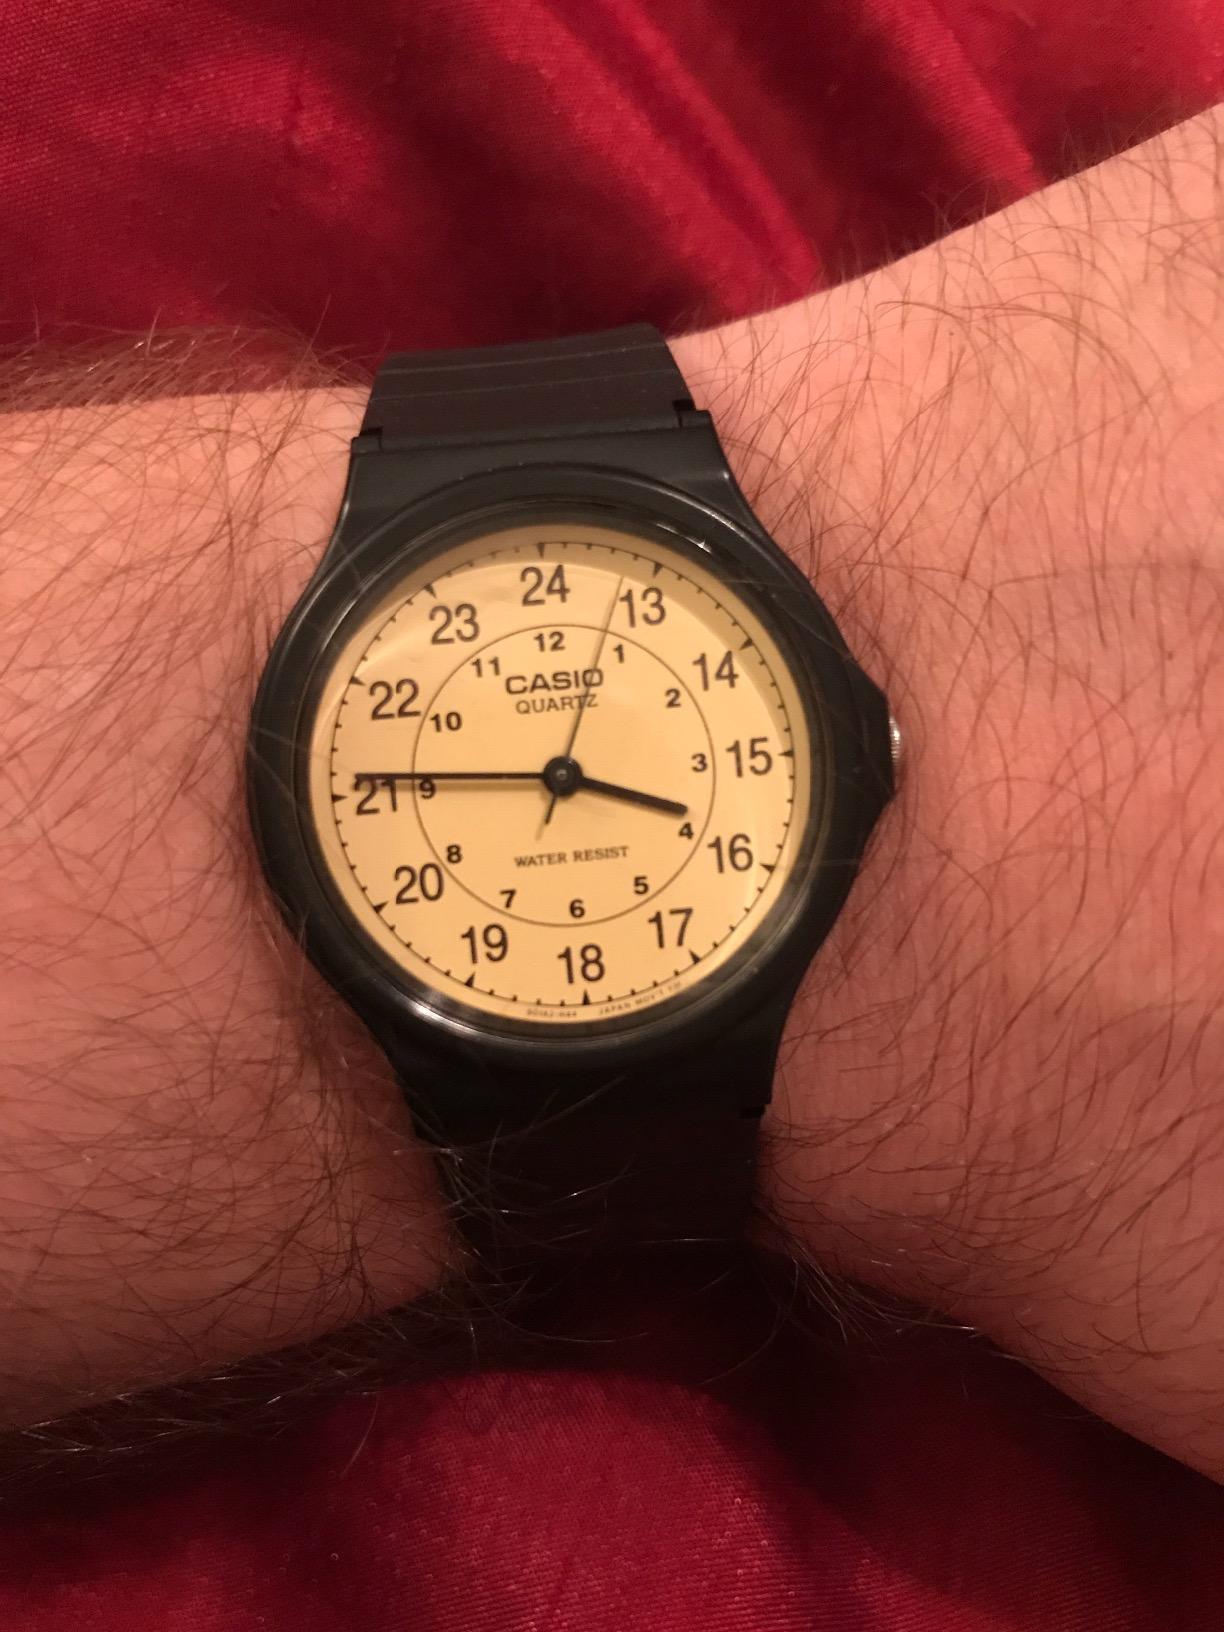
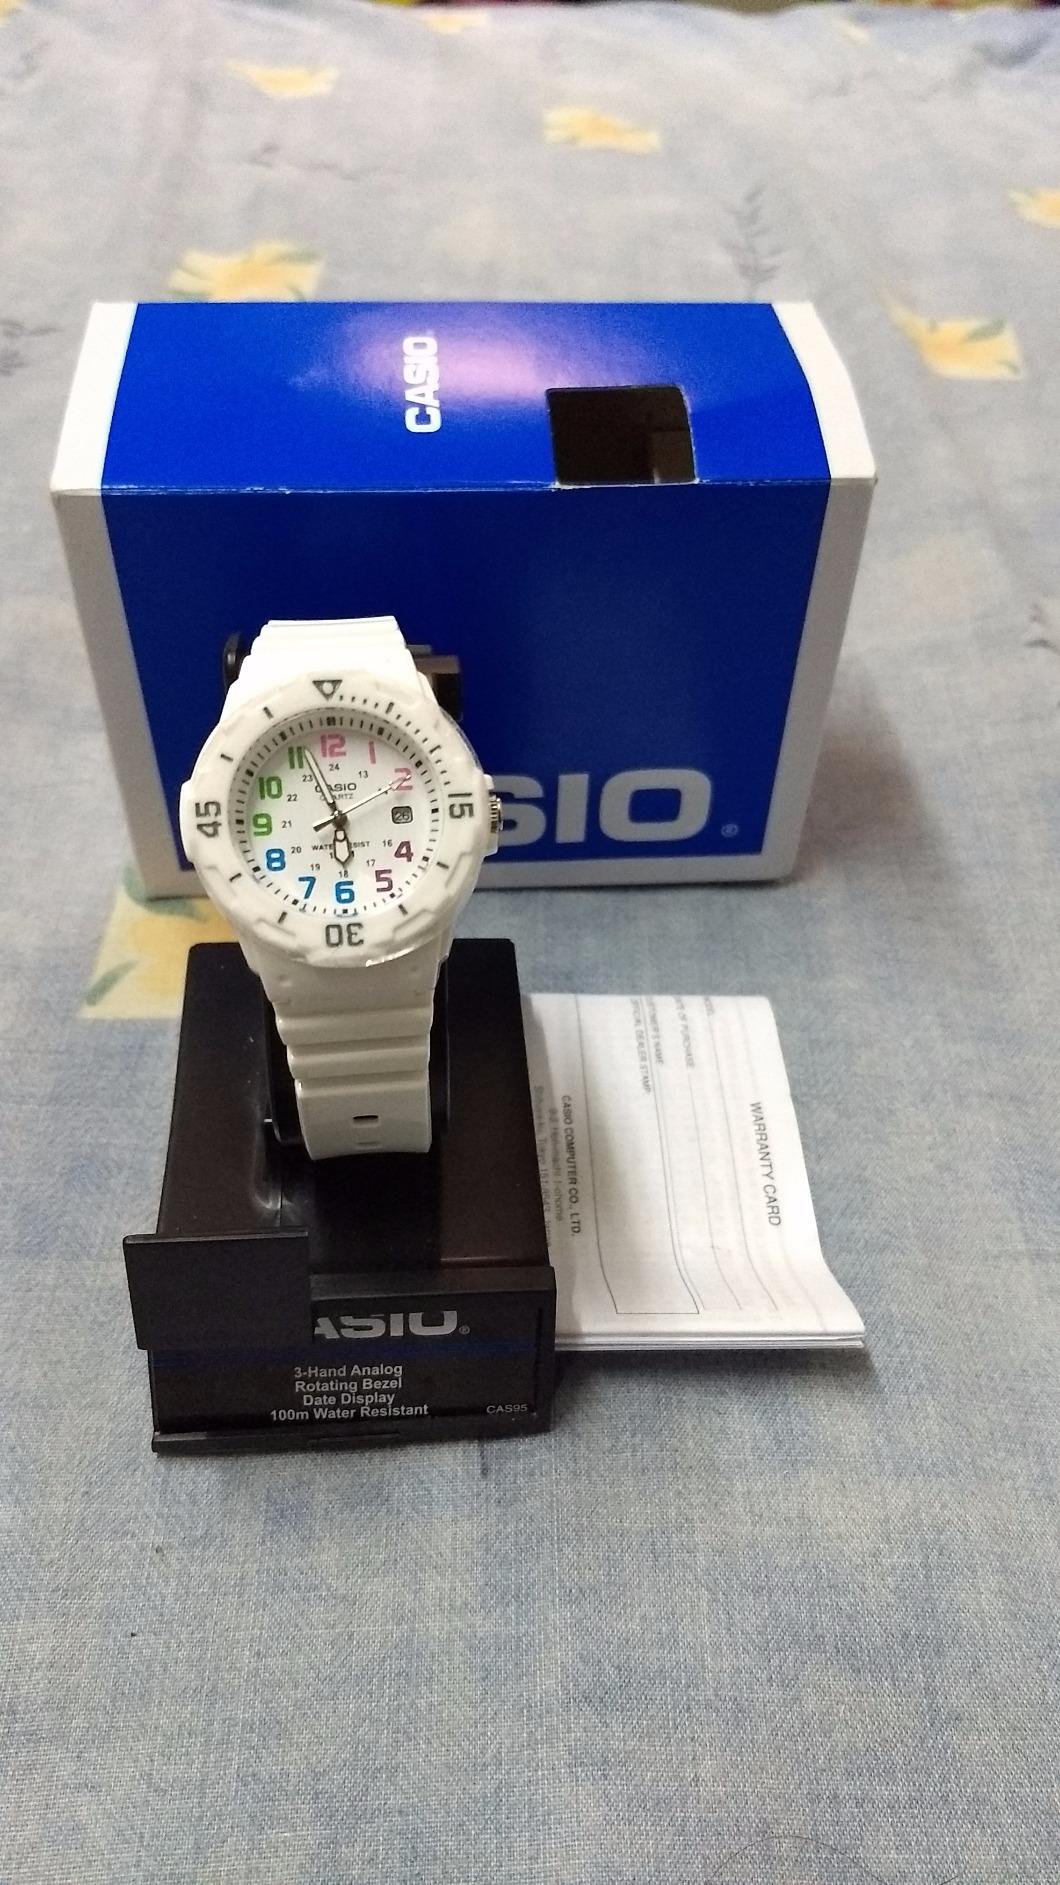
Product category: accessories_watch
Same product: no